Aaron Judge

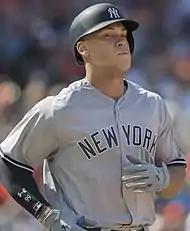
Aaron Judge with the Yankees in 2017

Judge made his MLB debut on August 13, 2016, starting in right field against the Tampa Bay Rays. In his first MLB at-bat, Judge hit a home run off Matt Andriese; the previous batter, Tyler Austin, also making his MLB debut, had done the same. This marked the first time that two teammates had hit home runs in their first MLB career at-bats in the same game. Judge also hit a home run in his second MLB game, becoming the second Yankees player, after Joe Lefebvre in 1980, to homer in each of his first two MLB games. Judge's debut season, in which he batted .179/.263/.345 and struck out 42 times in 95 plate appearances, ended prematurely when he was placed on the 15-day disabled list with a grade two right oblique strain on September 13, 2016.